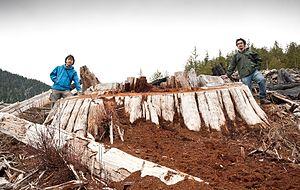
Une souche de grands et vieux ""cèdre rouge (redcedar)"" (4,5 m de diamètre) récemment trouvée dans une coupe à blanc faite le long d'un affluent de du fleuve Gordon (Gordon river) près de Port Renfrew, en Colombie-Britannique. 90% des fonds de vallées de l'île de Vancouver qui abritaient l'une des plus belles forêt ancienne tempérée de l'hémisphère nord a été rasée par l'Industrie du bois à ce jour